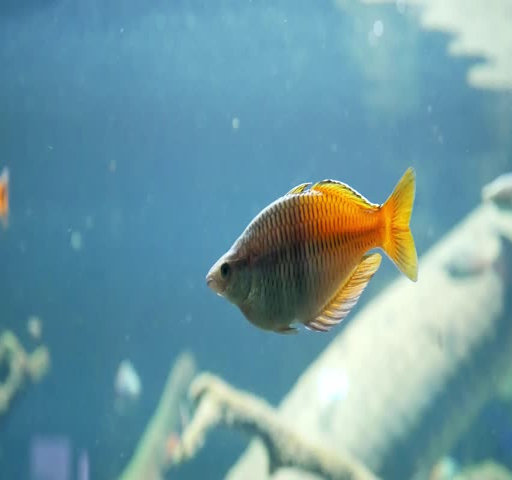
the exotic fishes in an aquarium